Pwllheli

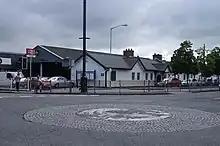
Pwllheli railway station

There are two tiers of local government covering Pwllheli, at community (town) and county level, with both councils using Welsh as their primary language: ('Pwllheli Town Council') and ('Gwynedd Council'). The town council is based at the Old Town Hall at 9 Penlan Street.